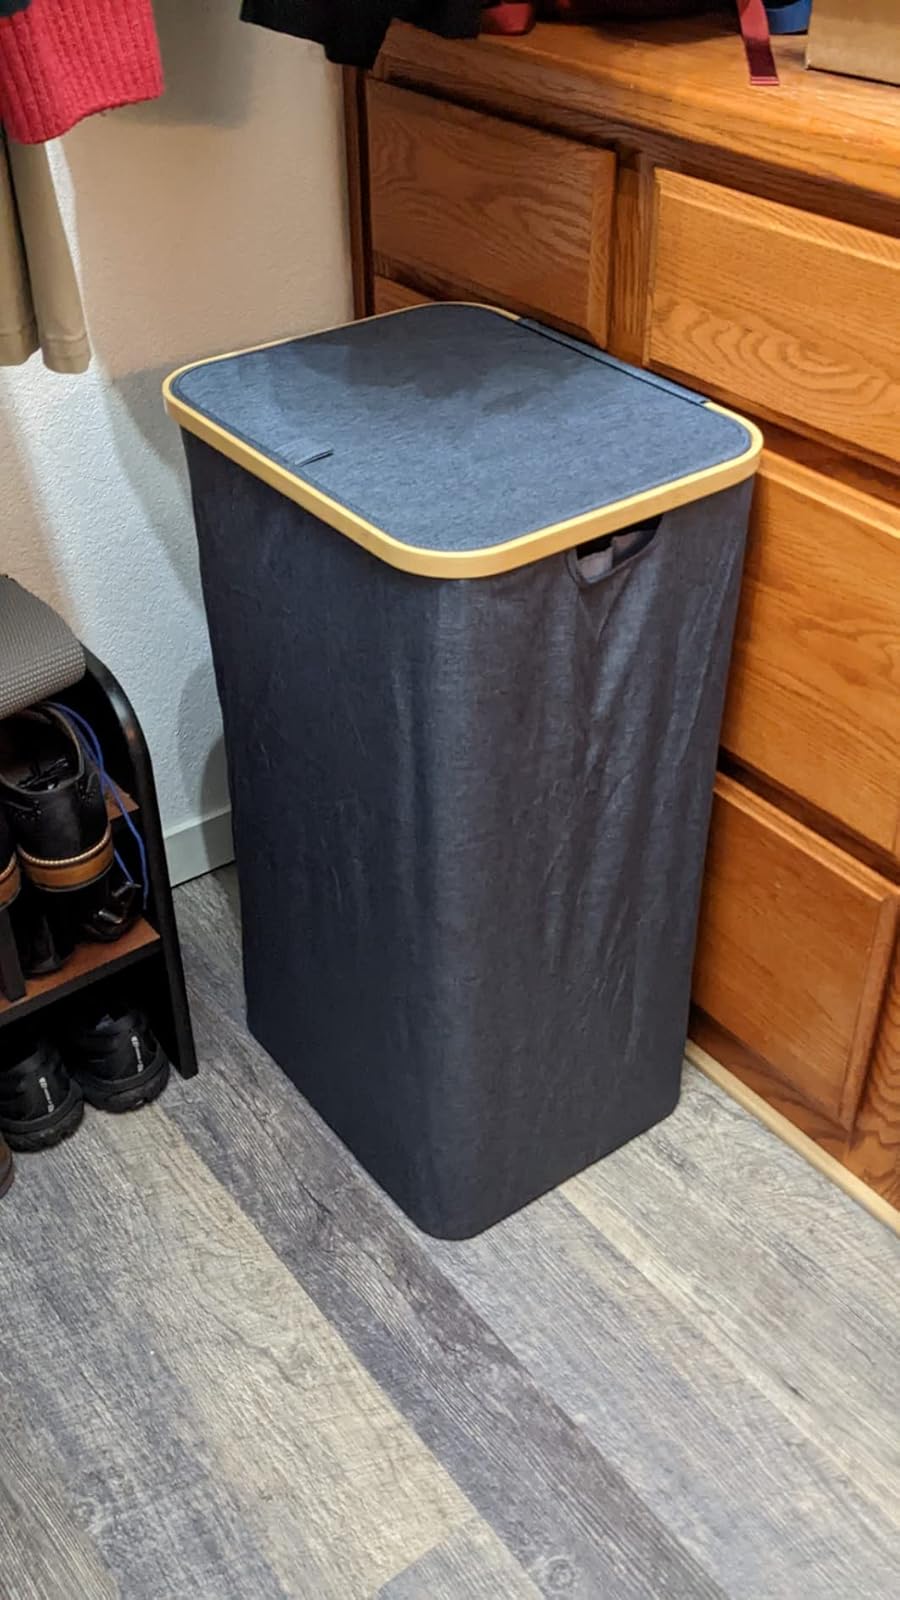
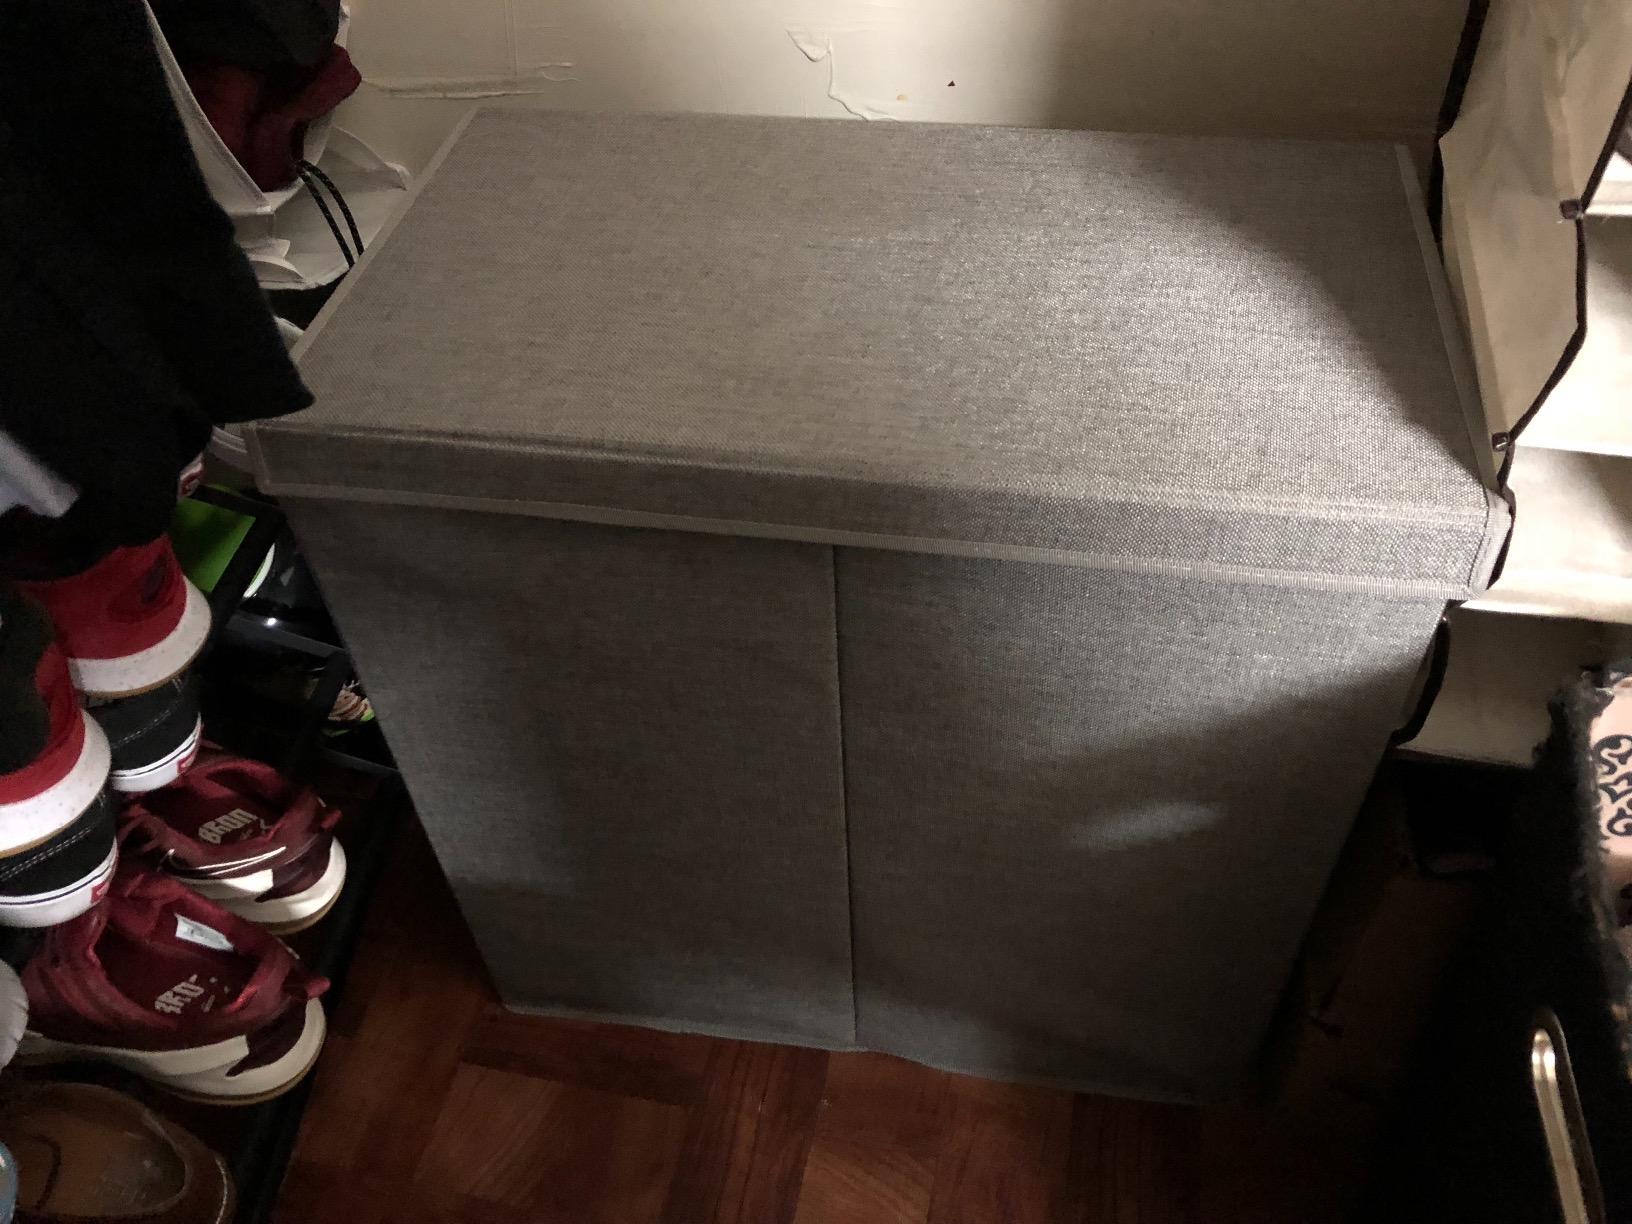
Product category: items_hamper
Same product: no